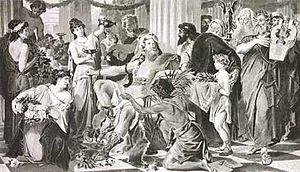
Alaric Iᵉʳ, né vers 370 à Pteros, mort en 410 en Italie, est un aristocrate wisigoth, roi des Wisigoths de 395 à 410. Il est particulièrement connu, en raison de la prise et du pillage d'Athènes en 396, puis de Rome en 410.